Mirage 29

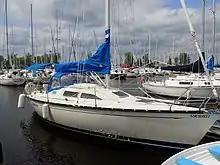
Mirage 29

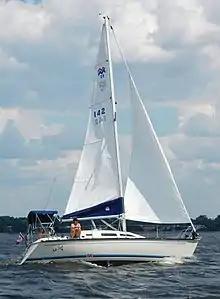
Mirage 29

The owners of Mirage Yachts, Dick and Irene Steffen, were looking for a newer design to replace the Robert Perry-designed Mirage 27 in the product line. In 1985 the Steffens asked a number of different designers to provide preliminary designs for a boat in the same class. The winner was Philippe Harlé, who was selected to complete his design. It was introduced in the spring of 1986 as the Mirage 29 and became a quick success, with 50 boats sold before the first one had been delivered and 290 built in total. As a result of this success, Harlé went onto design the Mirage 275 in 1986 and Mirage 39 in 1989.